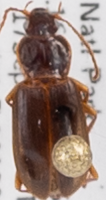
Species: Calathus advena
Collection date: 2018-09-17
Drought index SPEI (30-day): -1.69
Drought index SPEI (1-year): -1.69
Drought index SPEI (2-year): -0.71